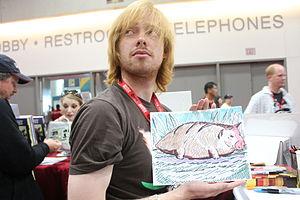
Zachary « Zach » Alexander Weinersmith, né Zachary Alexander Weiner le 5 mars 1982, est un auteur et un illustrateur de bande dessinée américain. Il est surtout connu pour la bande dessinée en ligne Saturday Morning Breakfast Cereal, traduite en français par Phiip sur le portail des Éditions Lapin sous le titre Les Céréales du dimanche matin. Il participe également à l'écriture de deux autres bandes dessinées en ligne, Captain Excelsior et Snowflakes.